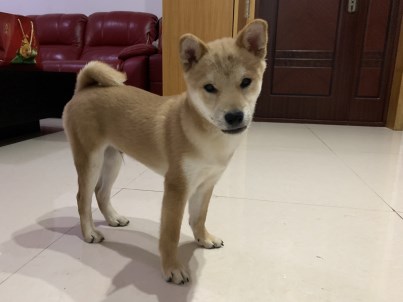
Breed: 1043-n000001-Shiba_Dog